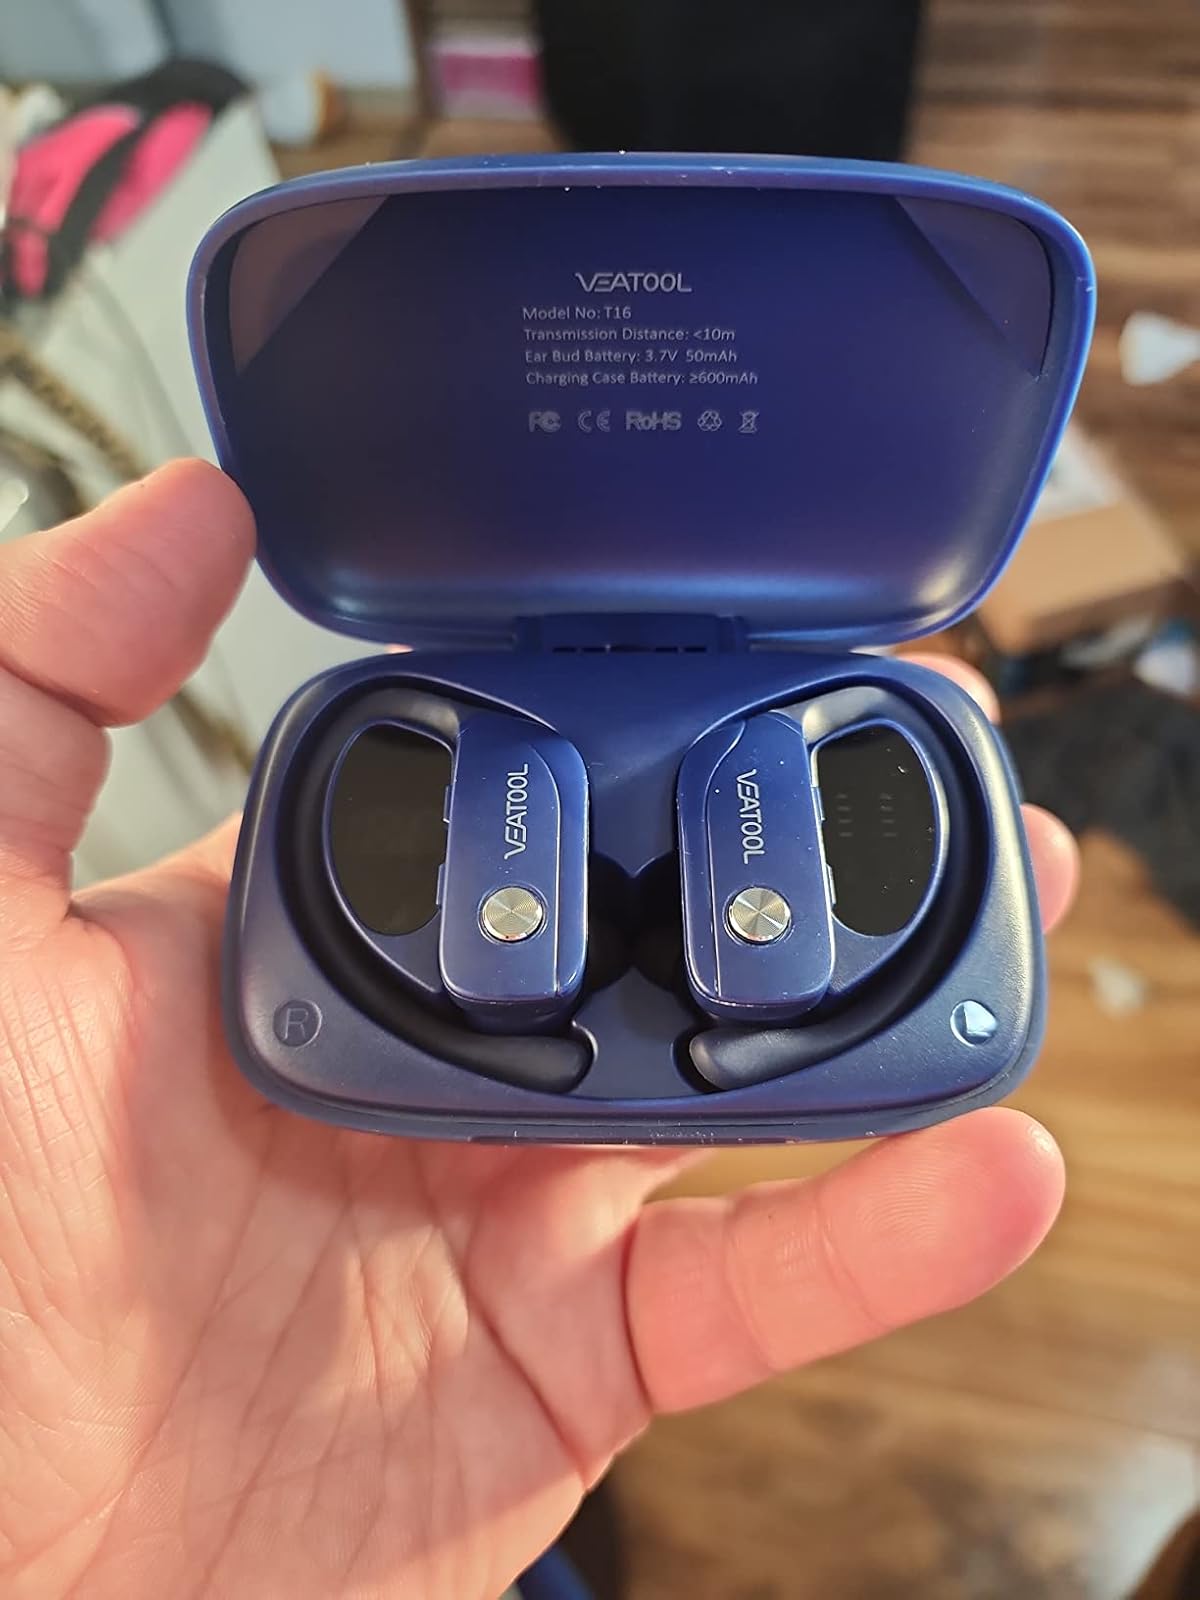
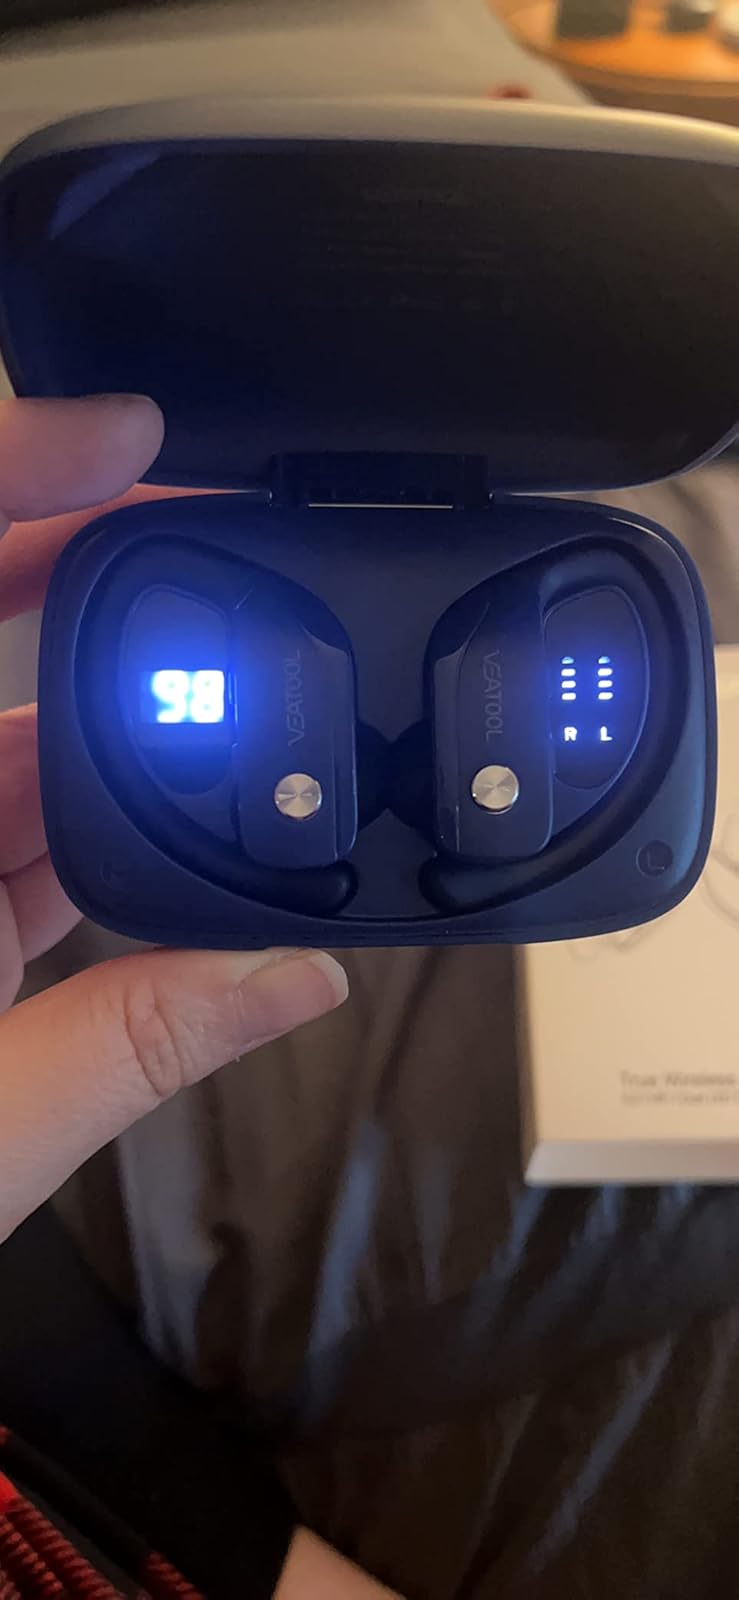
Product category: earbuds
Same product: yes